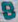
Number: 8